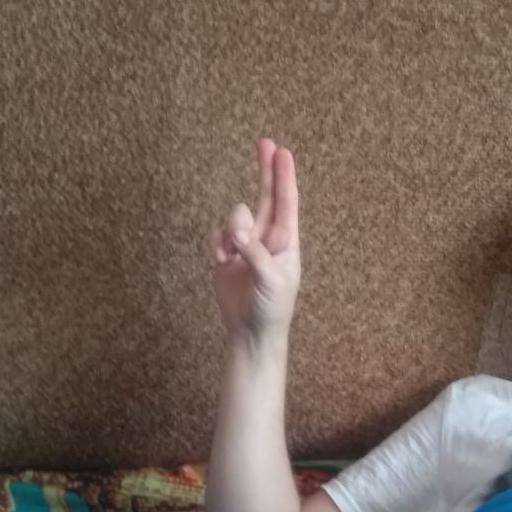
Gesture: two_up